Describe the emotion expressed in this image:  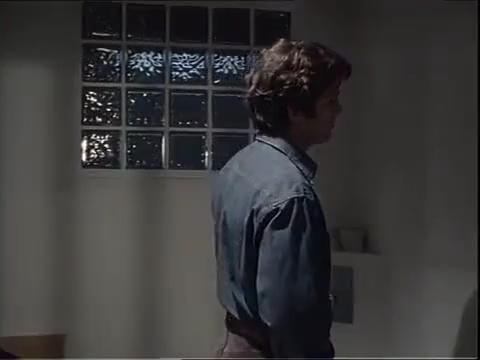
This person displays Pain, valence and arousal with low intensity.